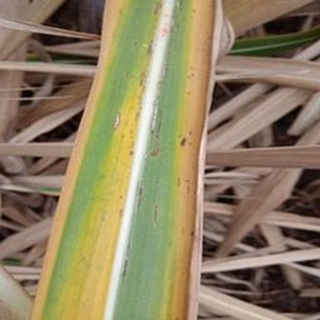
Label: sugarcane_yellow_leaf_disease